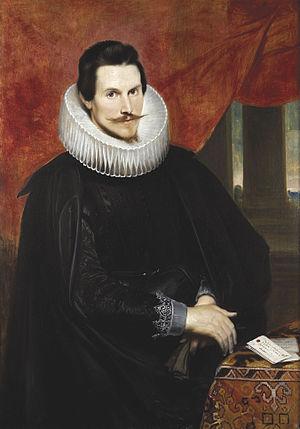
Une chemise habillée est un vêtement avec un col et une ouverture de pleine longueur à l'avant, qui est fixé à l' aide des boutons ou des boutons de chemise. Une chemise boutonnée est une chemise qui a un col boutonné - un collier ayant les extrémités fixées à la chemise avec des boutons.